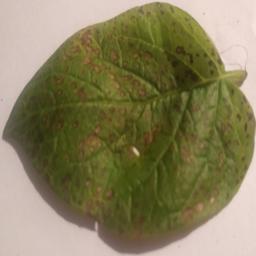
Etiqueta: Tizon_Temprano